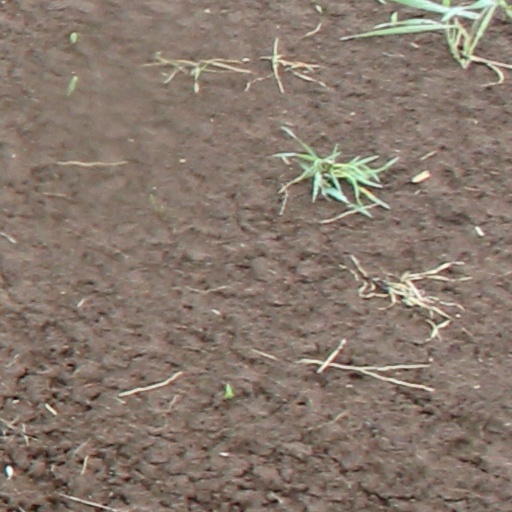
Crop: wheat